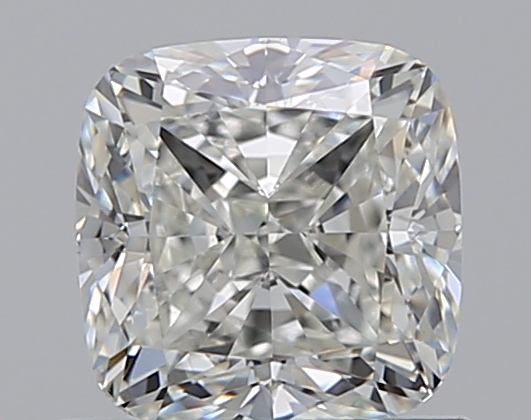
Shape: cushion
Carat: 1
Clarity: VVS2
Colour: I
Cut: EX
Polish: EX
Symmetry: EX
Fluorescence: M
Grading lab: GIA
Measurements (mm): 5.5 x 5.44 x 3.77